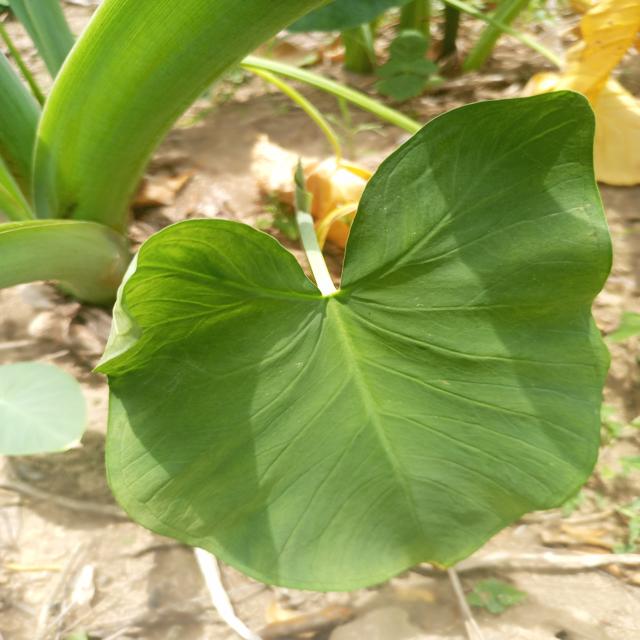
Label: Healthy